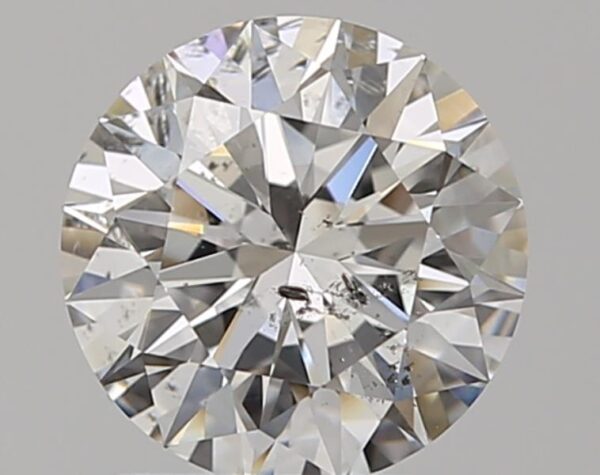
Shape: round
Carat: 1.24
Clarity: SI2
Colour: H
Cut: EX
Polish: EX
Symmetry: EX
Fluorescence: N
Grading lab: GIA
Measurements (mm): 6.87 x 6.9 x 4.28